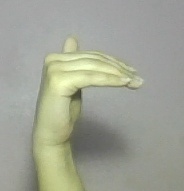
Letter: khaa